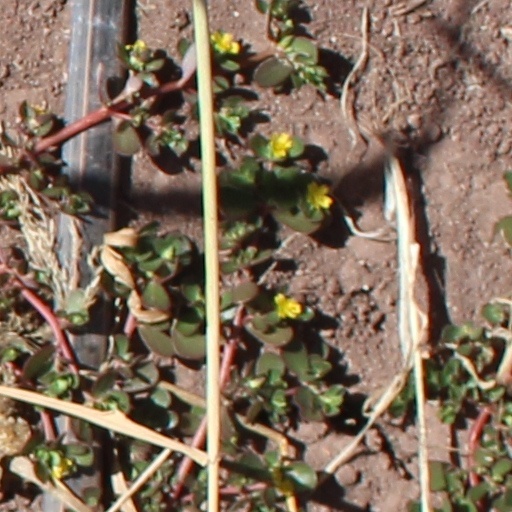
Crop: wheat